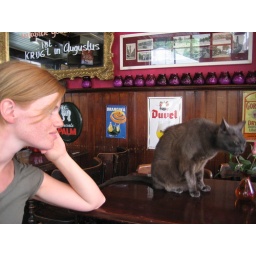
bar cat in netherland